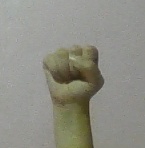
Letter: saad